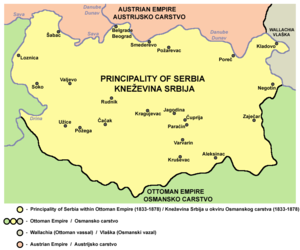
La principauté de Serbie est un ancien État des Balkans créé à la suite des Premier et Second soulèvements serbes et disparu lors de sa transformation en royaume de Serbie en 1882.